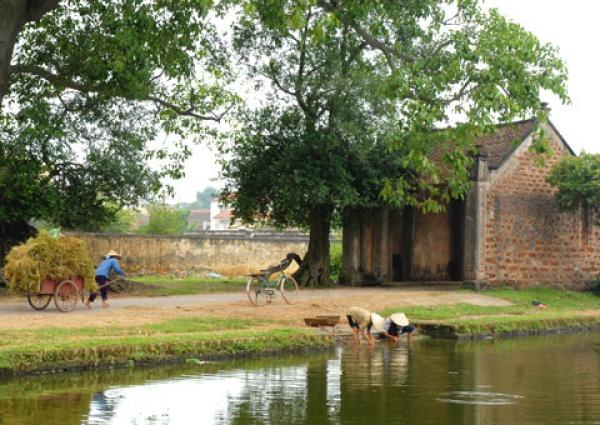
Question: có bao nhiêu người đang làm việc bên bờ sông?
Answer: có hai người đang làm việc bên bờ sông